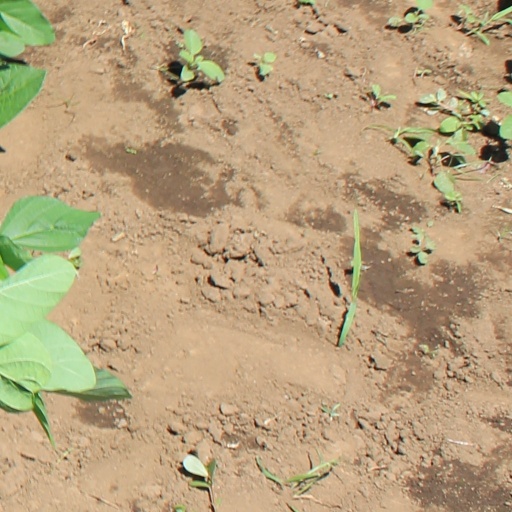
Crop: soybean